Urfa resistance

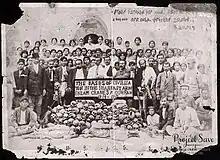
Victims of Armenian Genocide being buried by those who survived in Urfa.

On May 27, 1915, several hundred Armenians were held captive by Ottoman authorities in Urfa. The community held a meeting in order to adopt a solution. The participants thought of many different tactics. and his partisans were among the few who preferred to fight to the death rather than yield to the Ottomans. The Adana massacre of 1909 had made Yotneghparian increasingly cautious of the new Young Turk government and the Turkish constitution.